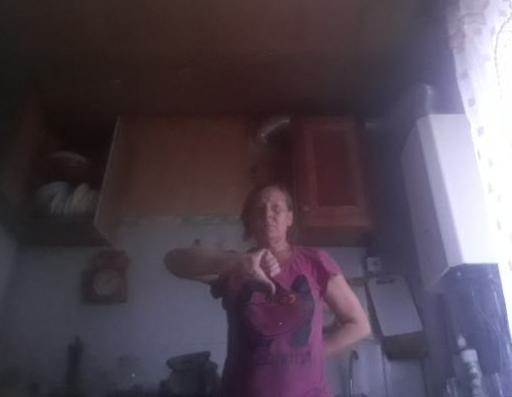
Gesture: dislike